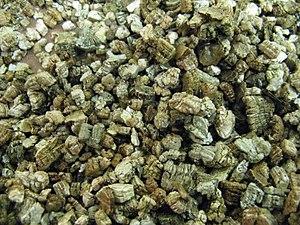
Une litière est un matériau répandu sur le sol pour qu'un animal s'y repose ou fasse ses besoins. Généralement placée à l'intérieur, elle est utilisée pour isoler du sol, assurer le couchage et absorber l'humidité. Par extension une litière désigne aussi le contenant offert aux animaux de compagnie pour y recueillir uniquement leurs déjections. Traditionnellement constituée de paille, de tourbe ou de sable, de nos jours les éleveurs disposent de nombreux matériaux destinés à servir de litière, plus performants ou mieux adaptés à chaque espèce et à chaque usage, tout en respectant les exigences économiques, sanitaires et environnementales.